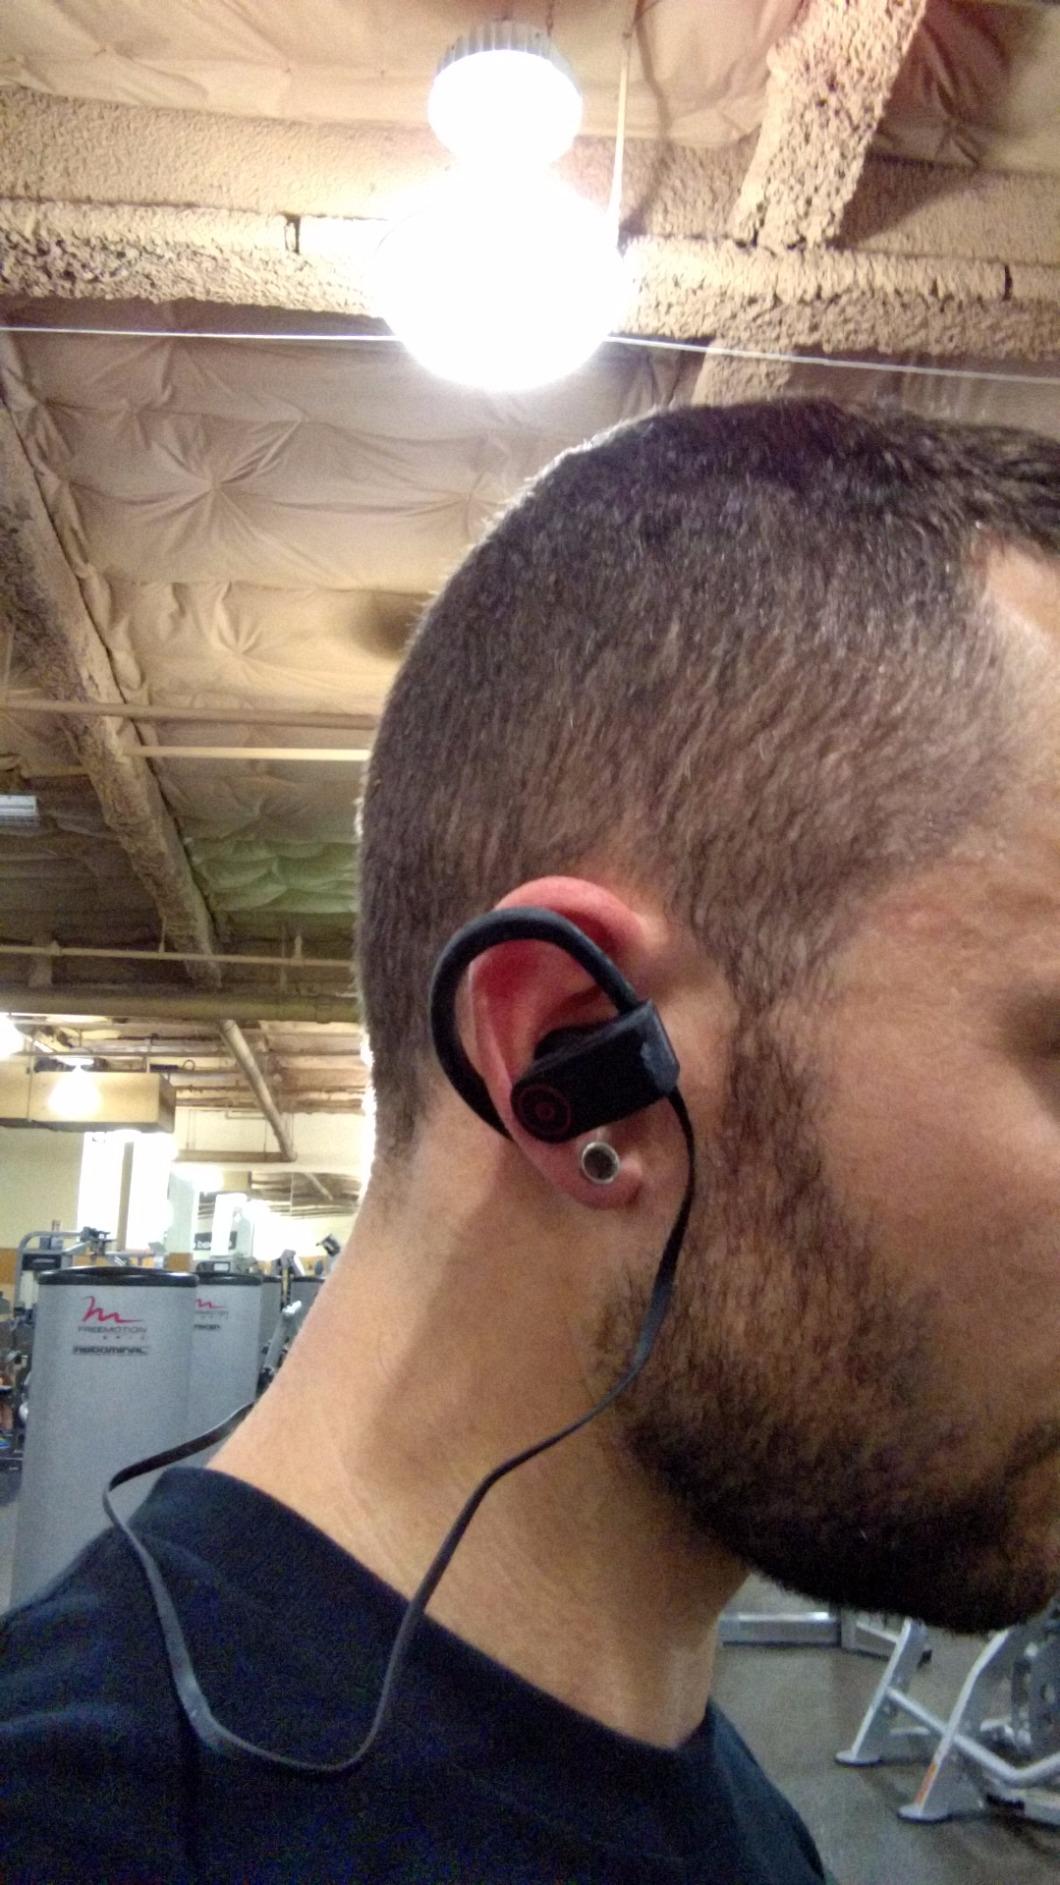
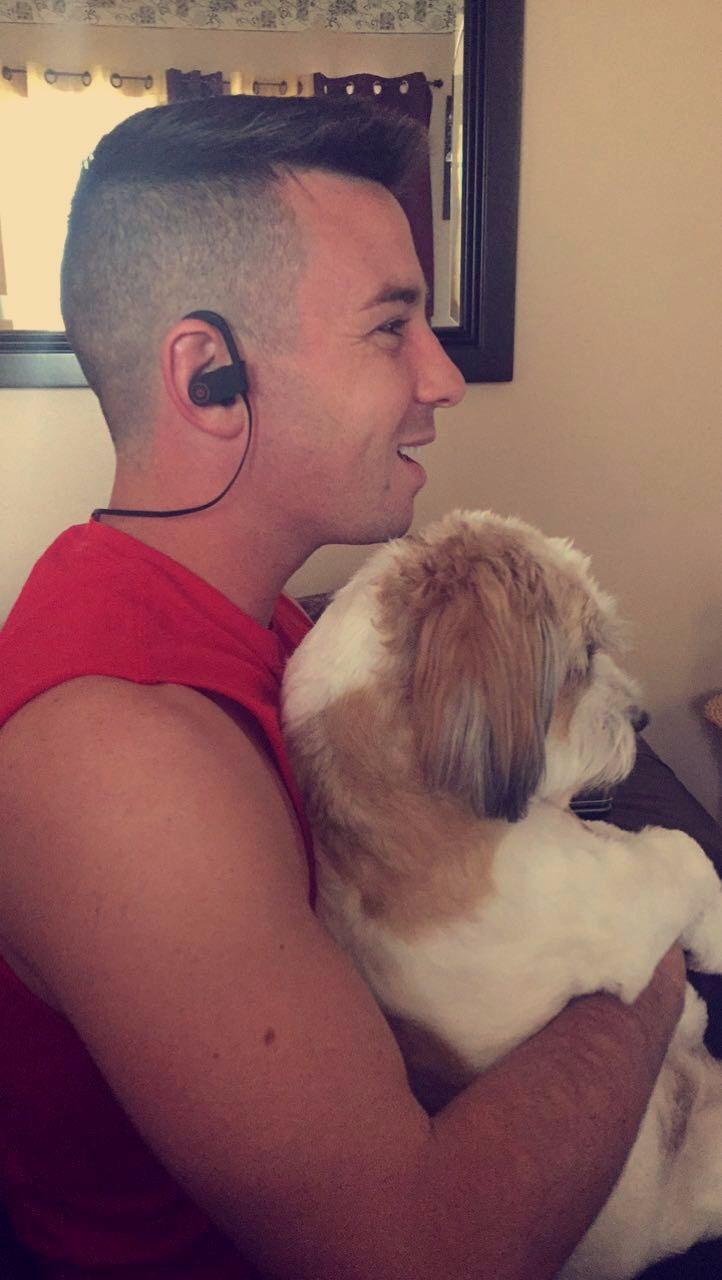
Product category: headphones
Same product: yes